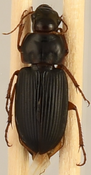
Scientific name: Harpalus pensylvanicus
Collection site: Konza Prairie Agroecosystem NEON (KONA), plot KONA_001